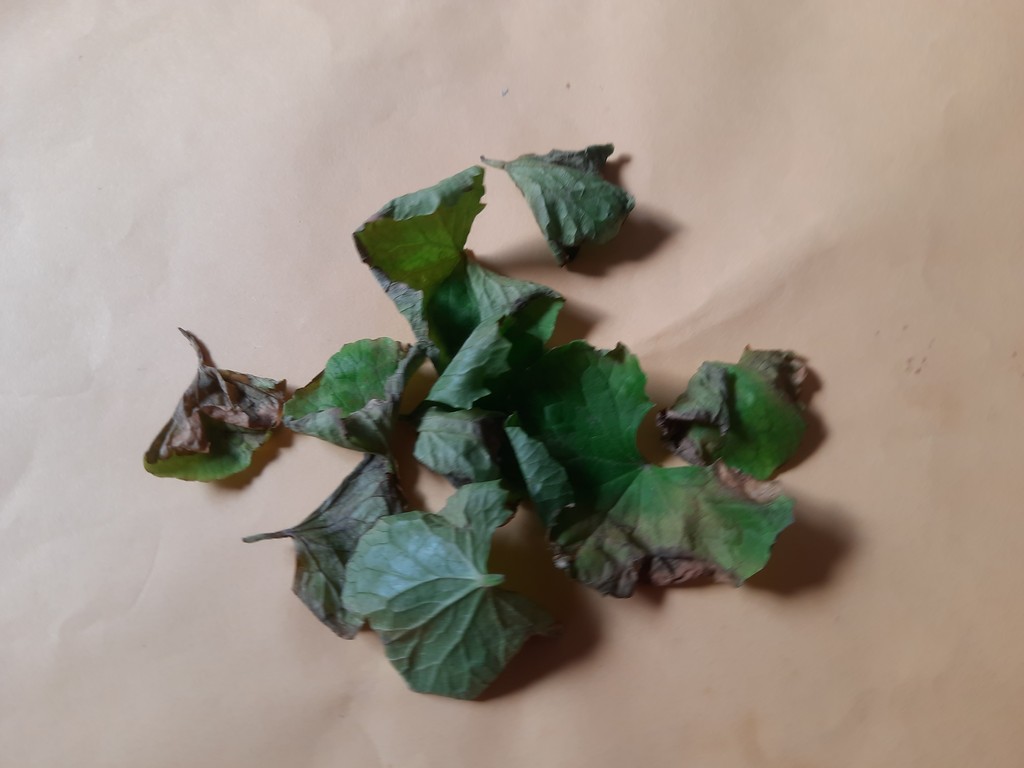
Label: Unhealthy